William Heneker

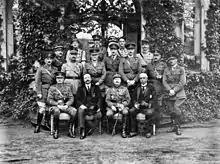
Formal group photograph of British and French officers and commissioners outside the house of the Commander-in-Chief Allied Armies of Occupation, Marienberg, 1919 or 1920. Major General Heneker is stood in the second row on the extreme left, behind Lieutenant General Sir Thomas Morland.

Following the armistice on 11 November 1918, Heneker remained in service with the British Army during the occupation of the Rhineland. His division held a portion of the bridgehead east of Cologne, Germany from March to October 1919, after which he took command of a new formation, the Independent Division, Rhine Army, which he commanded from October 1919 to February 1920. Heneker commanded the Rhine Garrison at Cologne beginning in March 1920.